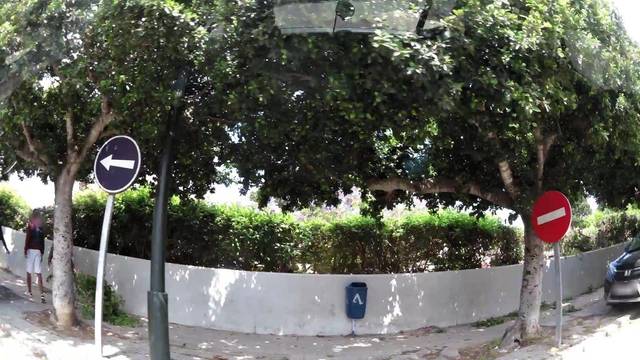
Region: Morocco
Coordinates: 34.014, -6.844